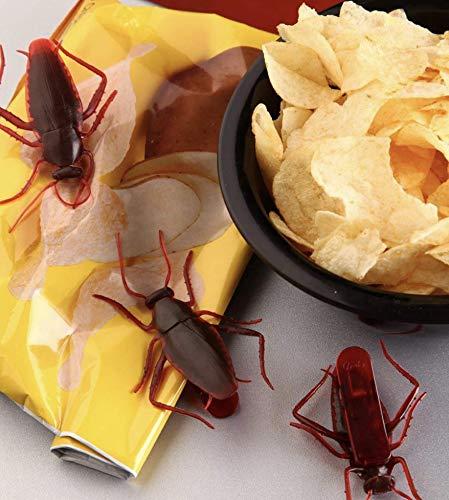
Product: Fred 5239881 Roach Bag Clips, Set of 4, Brown
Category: Toys & Games | Novelty & Gag Toys | Gag Toys & Practical Jokes
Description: Fun and functional: Keep your snacks fun and fresh with this eerily realistic looking Roach bag clip Fred Roach clips is a Set of 4 bag clips that make for an infestation of fun.
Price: $8.00
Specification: ProductDimensions:5.5x1.2x9.1inches|ItemWeight:2.88ounces|ShippingWeight:2.56ounces(Viewshippingratesandpolicies)|Manufacturer:LifetimeBrands|ASIN:B07PK5XKKH|Itemmodelnumber:5239881|DatefirstlistedonAmazon:March7,2019